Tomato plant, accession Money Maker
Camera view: vertical (180 deg); turntable rotation: 120 degrees
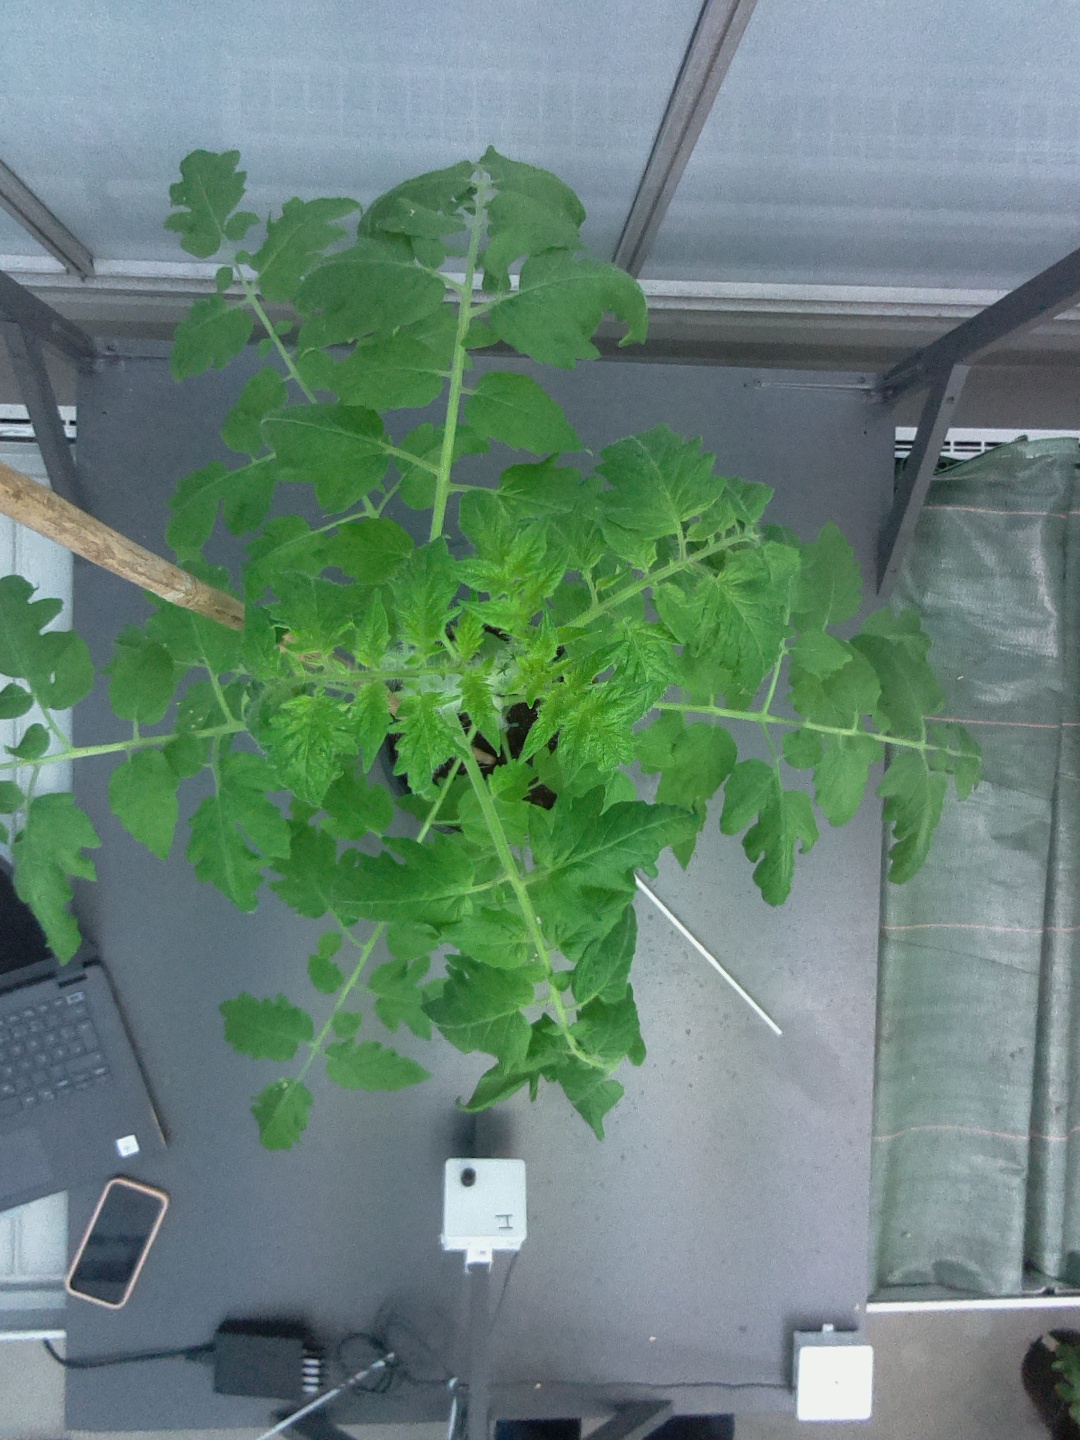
BBCH growth stage 53: 3 inflorescences visible